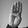
ASL letter: B